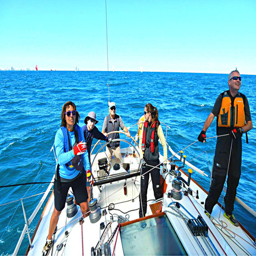
person enjoying a day out on his boat , with other members of his crew .